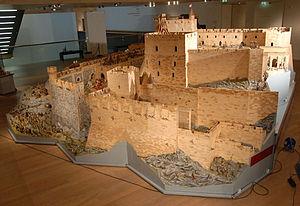
La Société internationale de castellologie Aix-la-Chapelle / Gesellschaft für Internationale Burgenkunde e.V. a pour objet social l'étude et la diffusion des connaissances des châteaux forts médiévaux de l'époque carolingienne jusqu'à la fin du Moyen Âge, tant sur le plan architectural que culturel. Elle s'intéresse à tous les sites en Europe et autour de la Méditerranée et réalise des expositions publiques de maquettes ayant des valeurs scientifiques illustrant aussi bien l'aspect architectural que les des modes de vie, l’habillement et les transports de l'époque médiévale.